2010 Canterbury earthquake

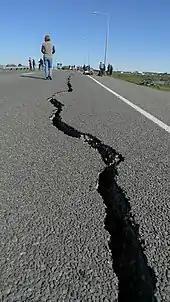
Crack in Bridge Street, South New Brighton

The media have remarked on the lack of casualties, despite the close parallels of the quake to incidents that have had devastating consequences in other countries, such as the 1989 San Francisco quake, which killed 63 people and was magnitude 7.1 also. The analysis especially compared the Canterbury quake with the 2010 Haiti earthquake, which also occurred in similar proximity to an urban area, also occurred at shallow depth under the surface, and was of very similar strength. Unlike the many tens of thousands of deaths in Haiti (with some estimates placing the death toll at one in ten or higher), only two deaths directly attributable to the earthquake were reported in New Zealand.